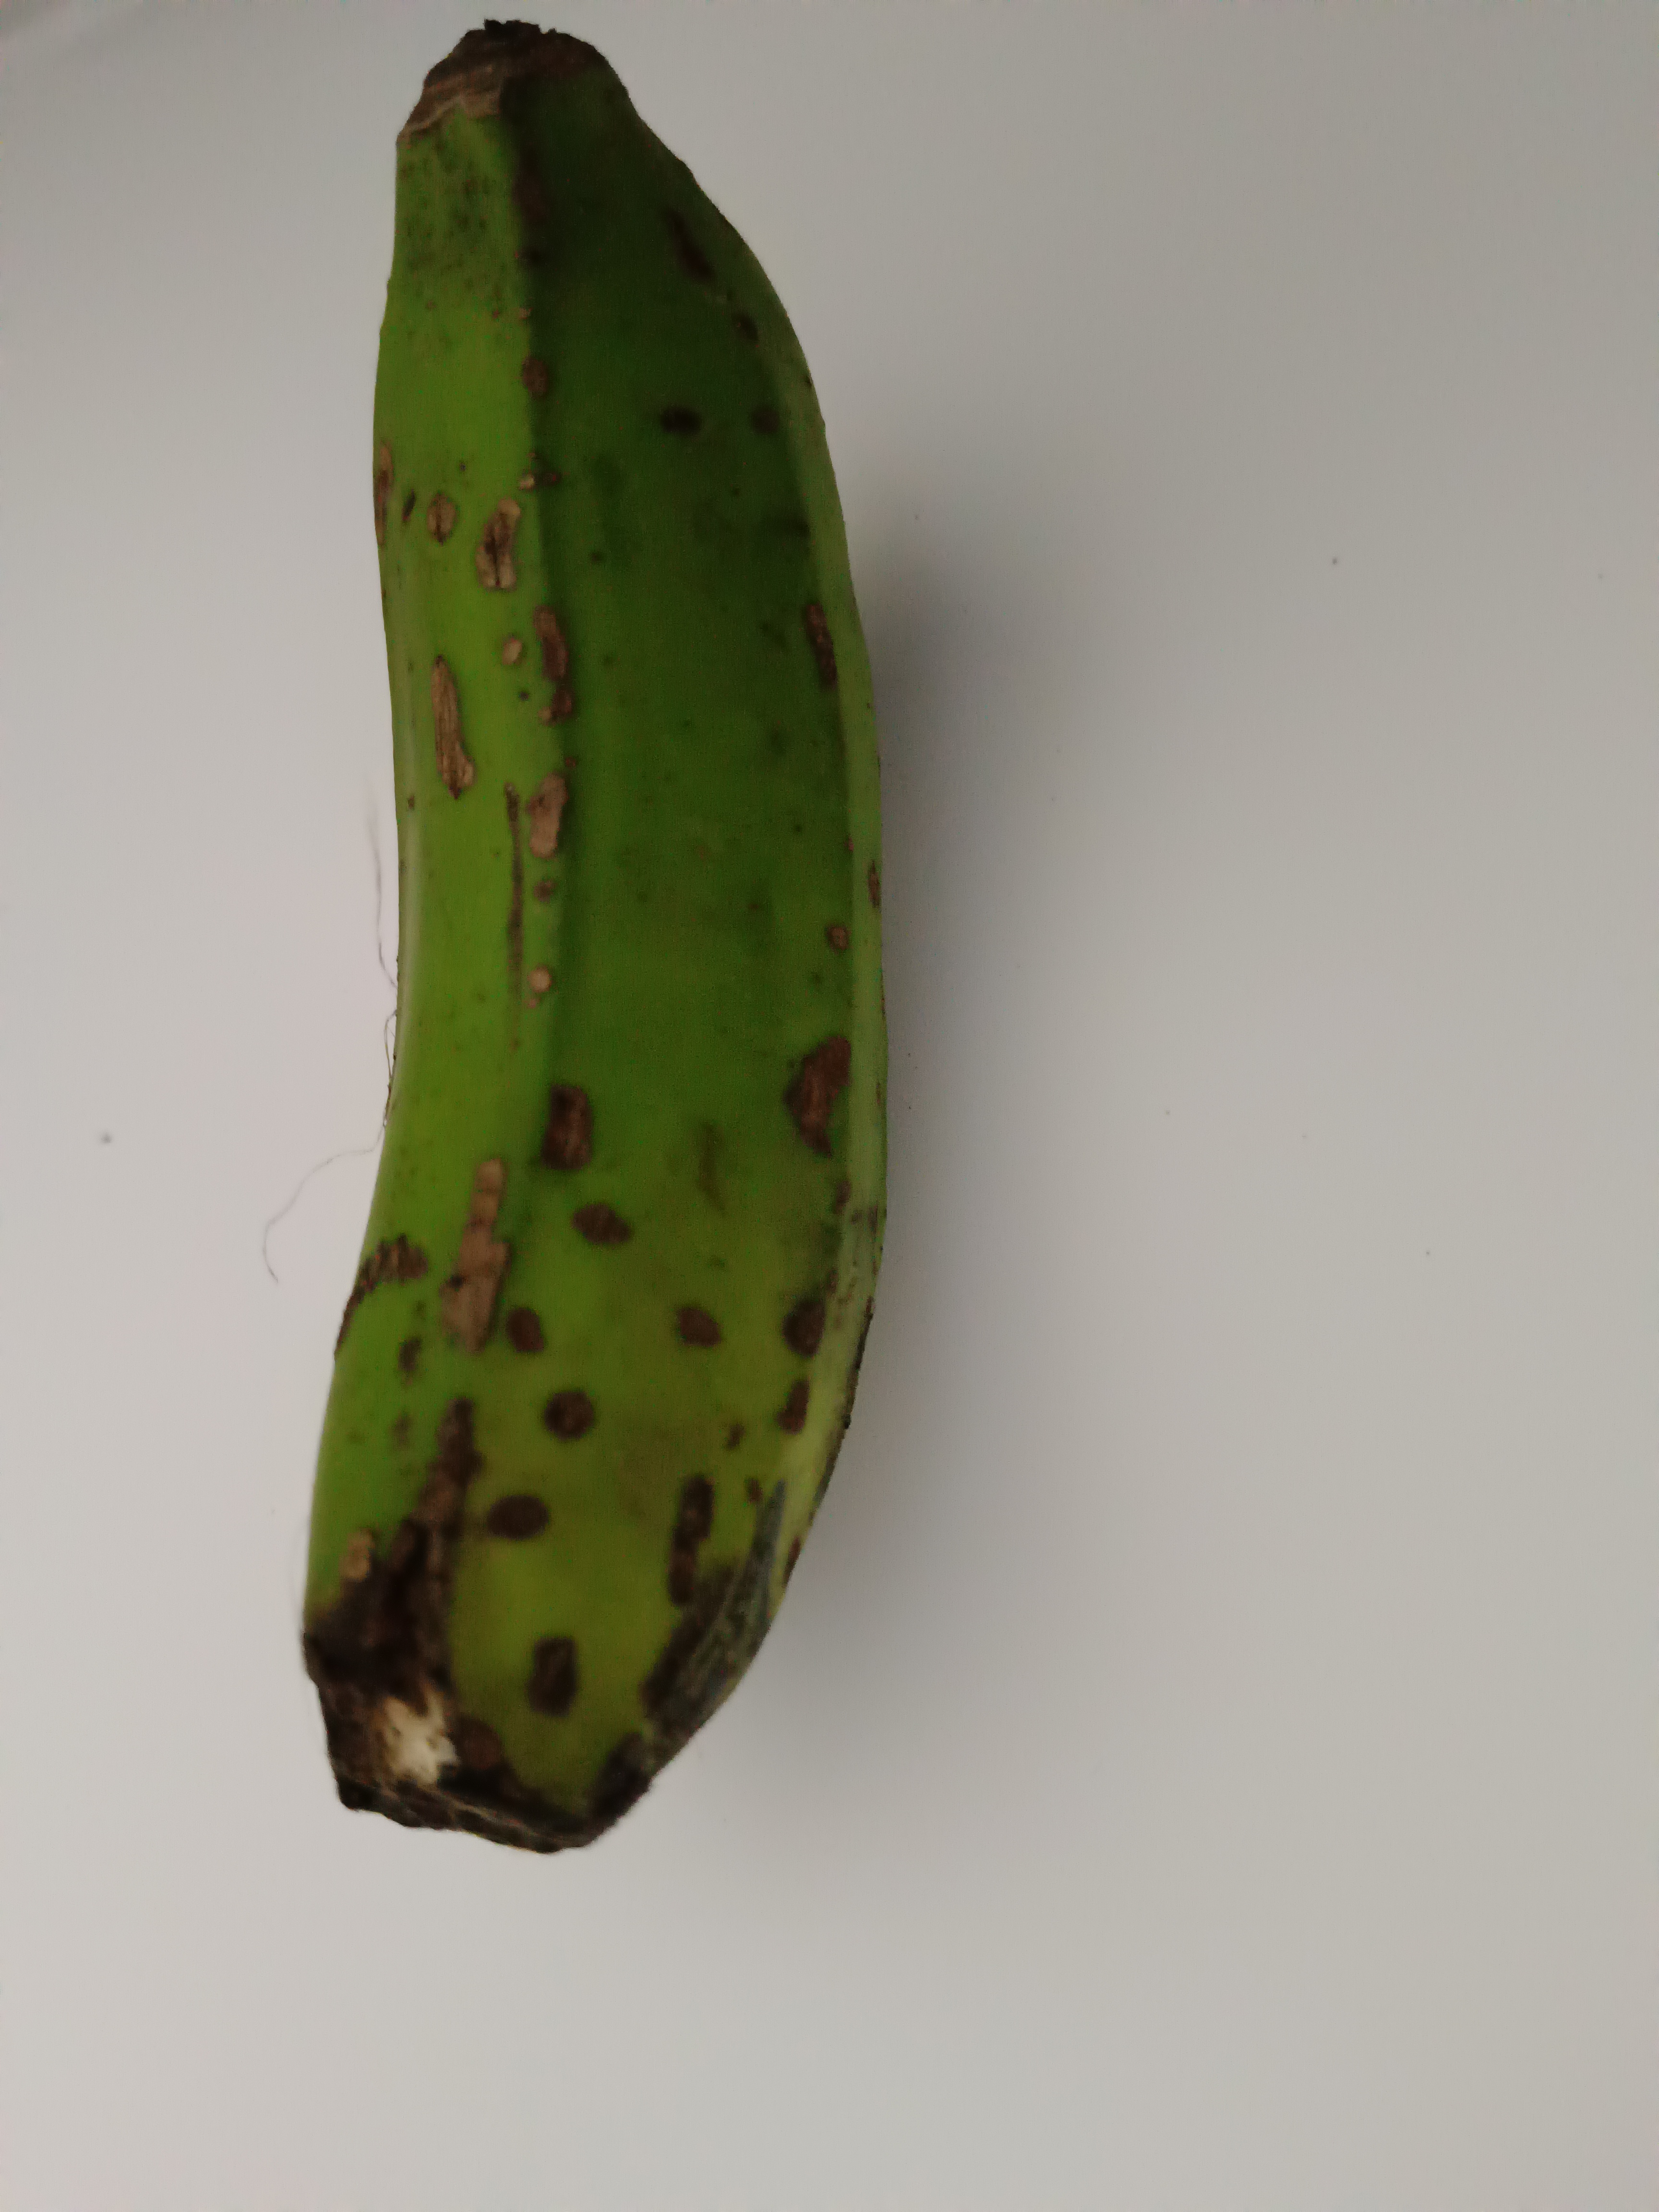
Banana variety: Shobri